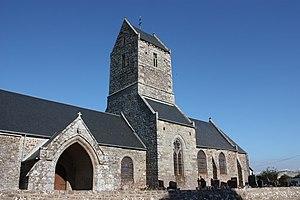
Fin XIème début XIIème siècle
Saint-Planchers est une commune française, située dans le département de la Manche en région Normandie, peuplée de 1 350 habitants.